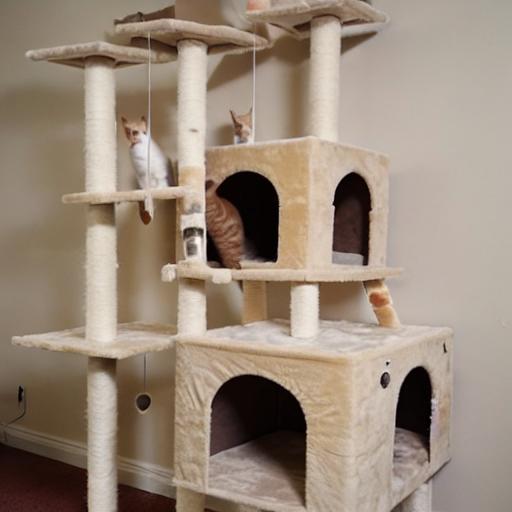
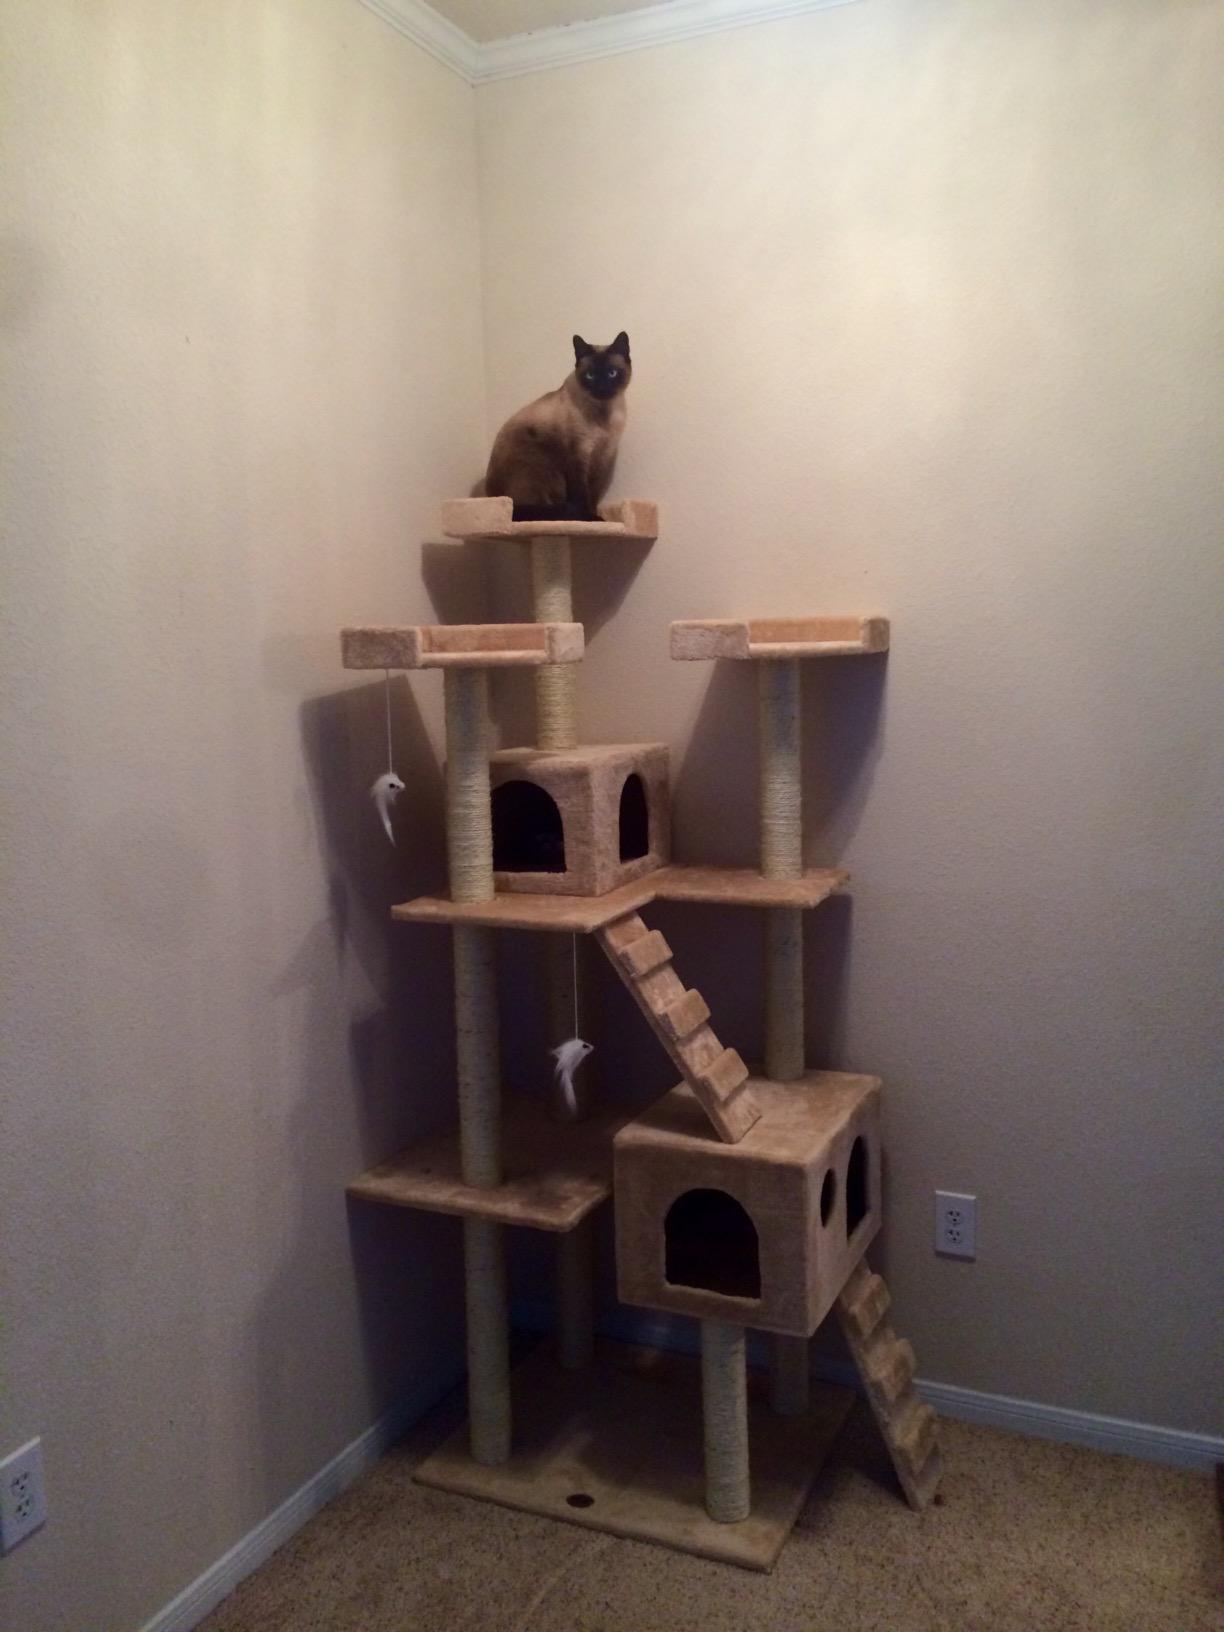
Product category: items_cat tree
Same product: no